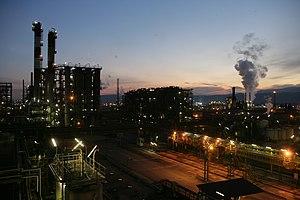
Elkem Silicones, sous-division du groupe norvégien Elkem est l’un des leaders du marché de la production de matériaux à base de silicone. Opérant à l'échelle mondiale, la société compte des employés en Europe, au Moyen-Orient, en Afrique, en Asie-Pacifique, en Amérique du Nord et en Amérique latine. Elkem Silicones, anciennement connue sous le nom de «Bluestar Silicones», changea de nom en 2017.